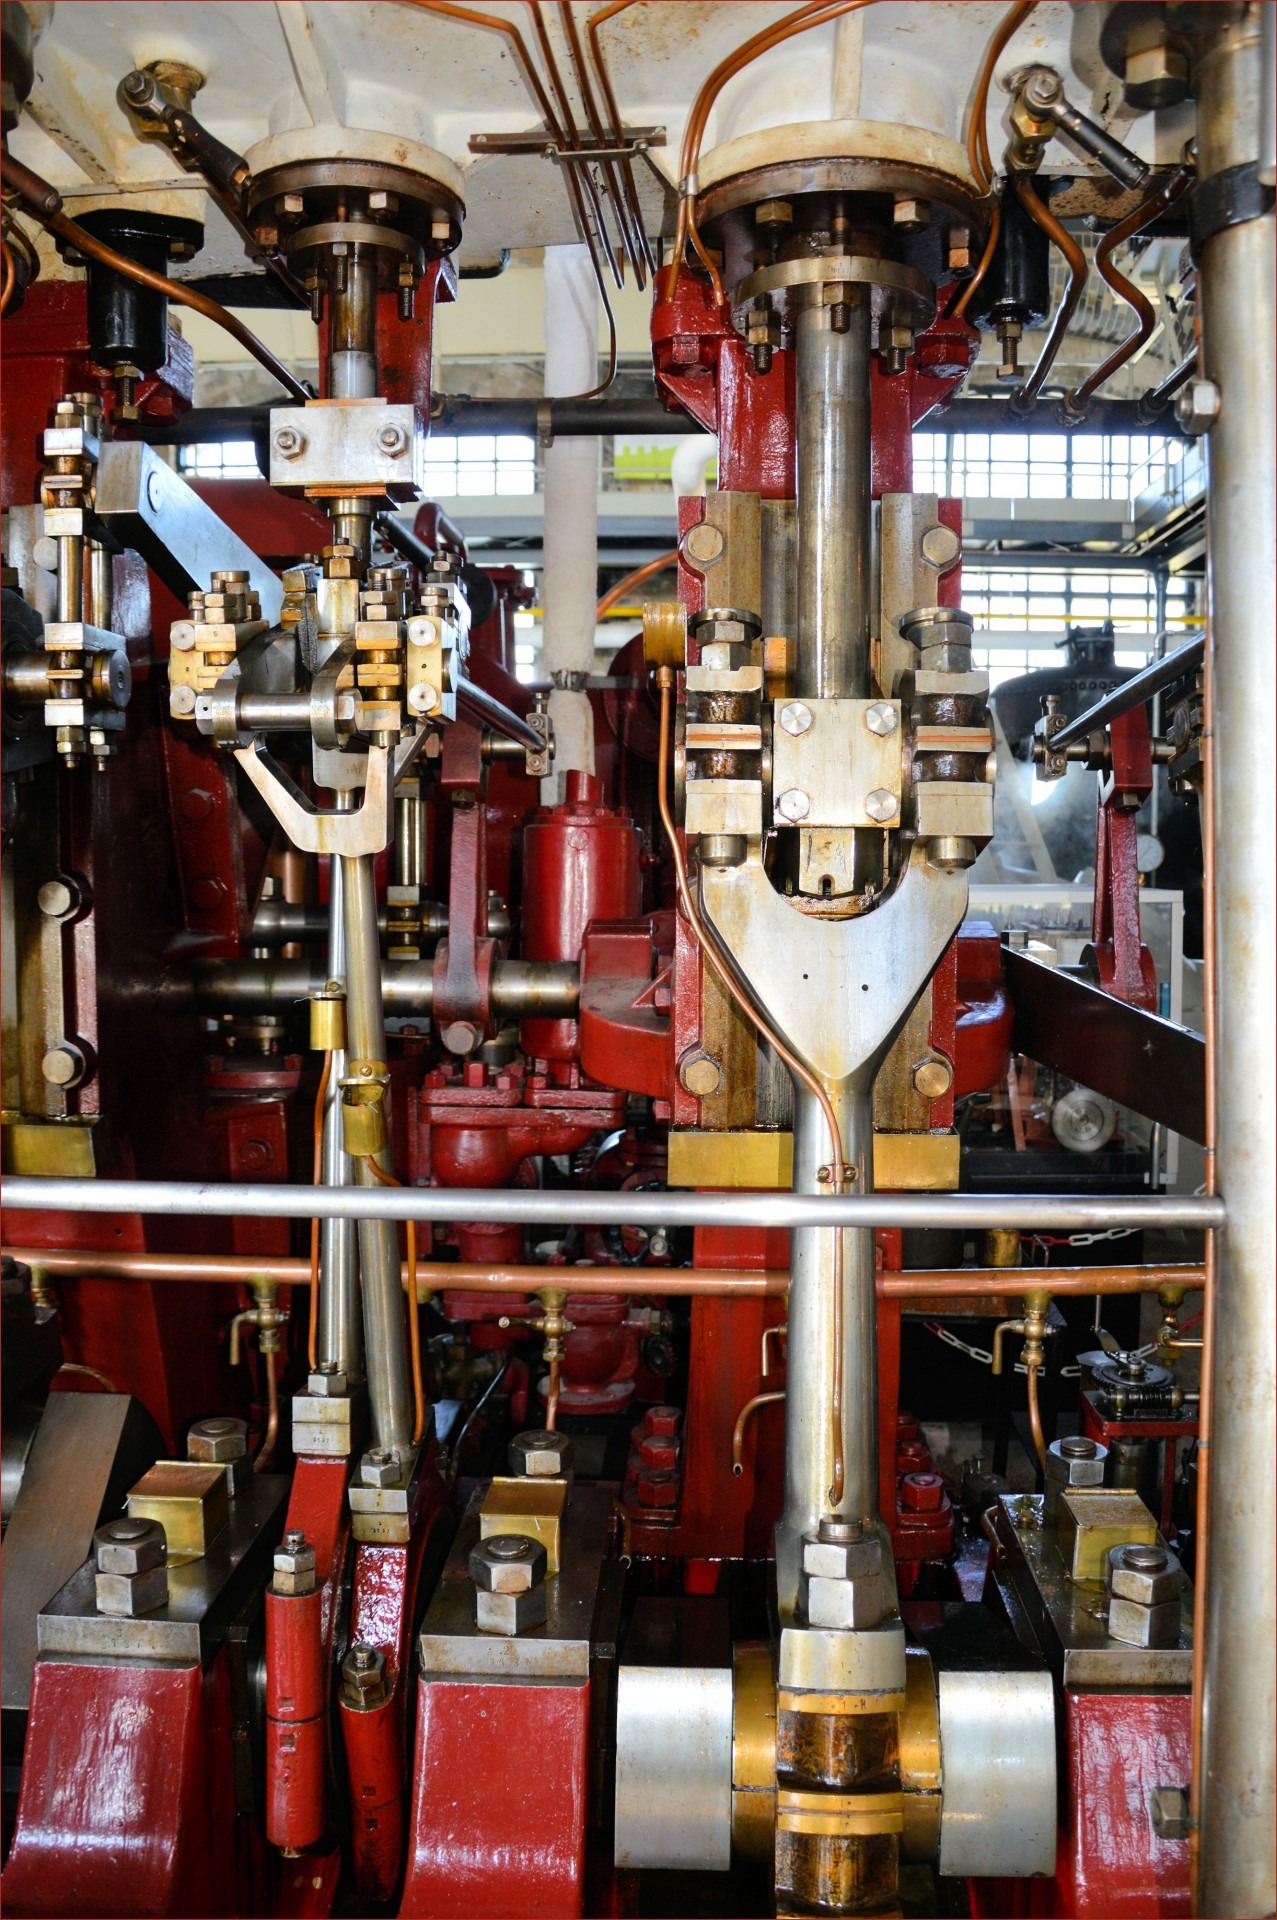
steam, equipment, gear, metal, industrial, machine, machinery, factory, industry, toy, mechanism, manufacturing, engineering, mechanical, engine, production, manufacture, cultural